Aap Ki Kasam

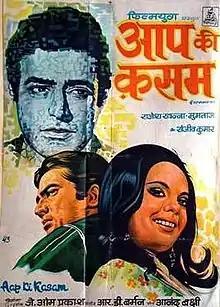

Aap Ki Kasam (English: "I swear by you") is a 1974 Indian Hindi romance film produced by J. Om Prakash, which also marks his directorial debut. The film stars Rajesh Khanna, Mumtaz, Sanjeev Kumar, Rehman, Asrani and A. K. Hangal. The music is by R.D. Burman, who received the only Filmfare nomination for the film.